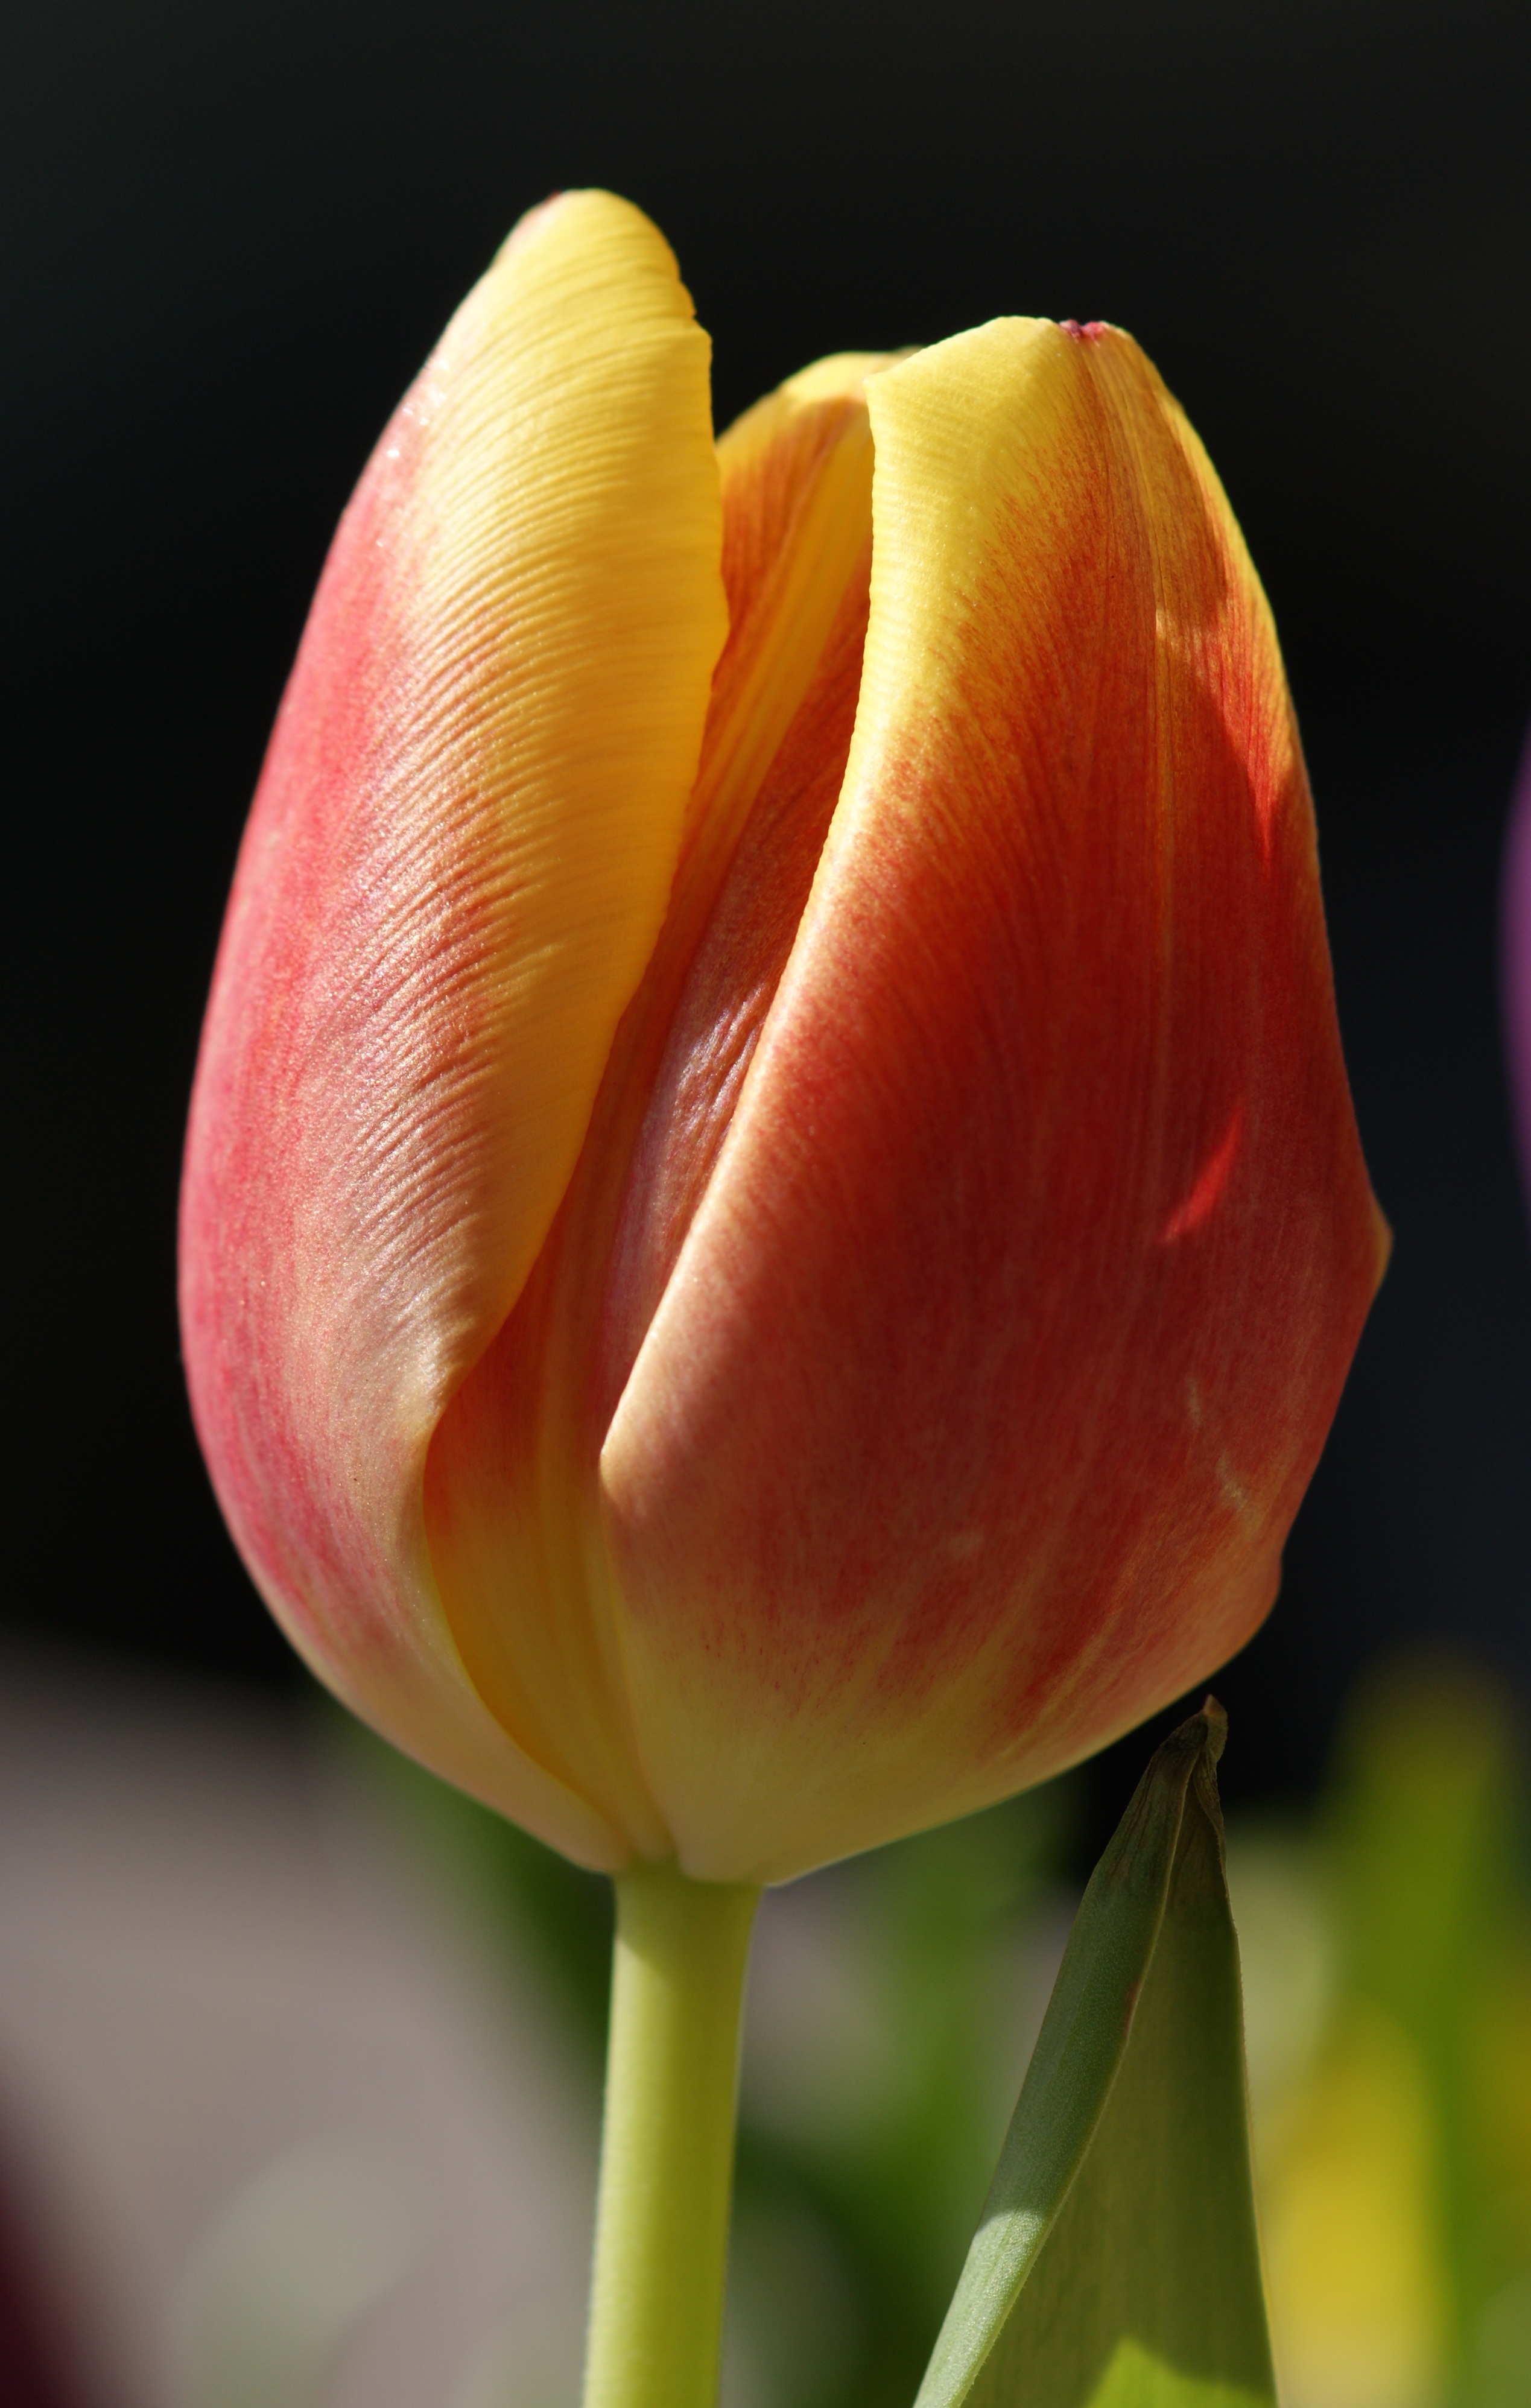
nature, blossom, plant, photography, flower, petal, bloom, tulip, spring, green, red, color, colorful, yellow, close, close up, macro photography, flowering plant, lily family, red tulips, plant stem, land plant